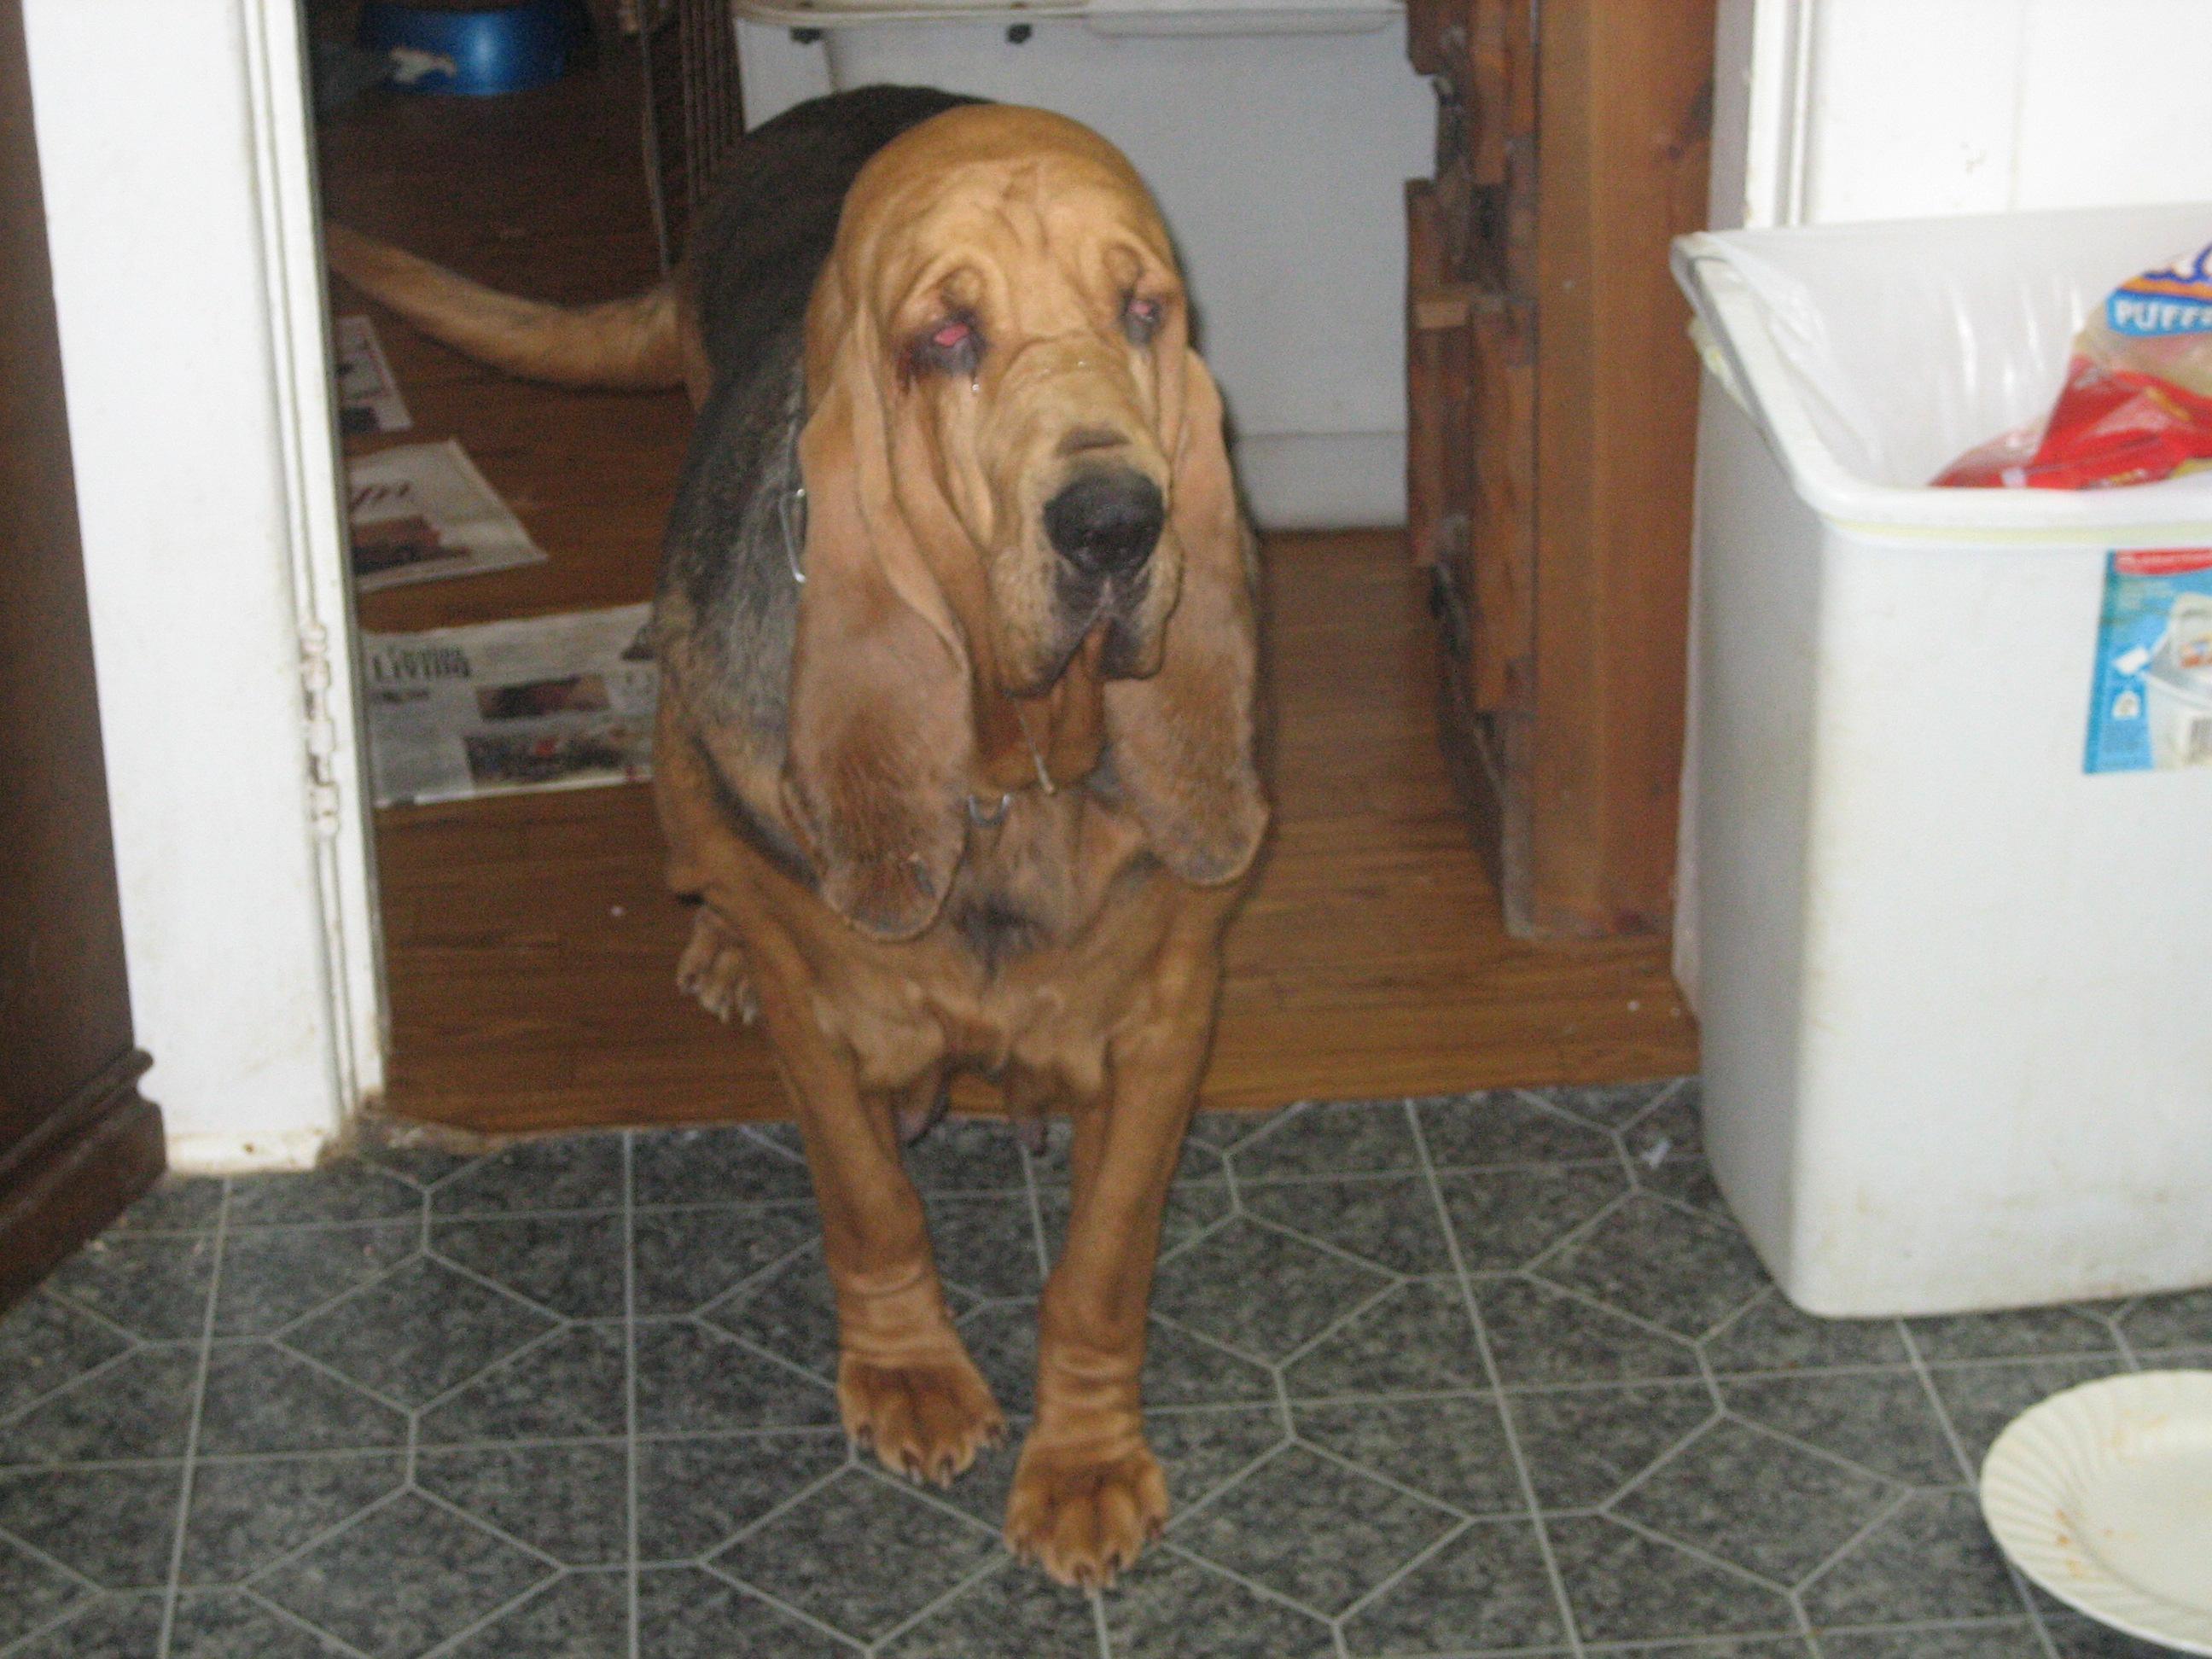
bloodhound